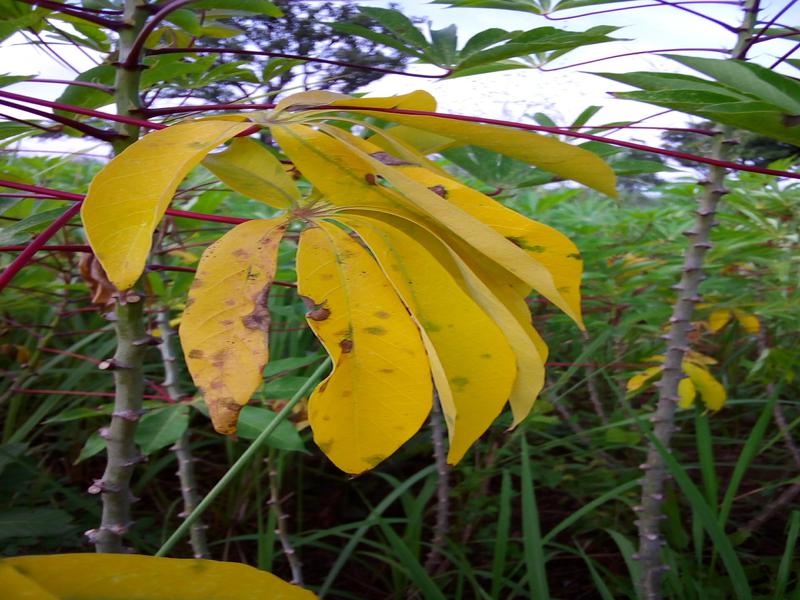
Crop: cassava
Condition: bacterial_blight